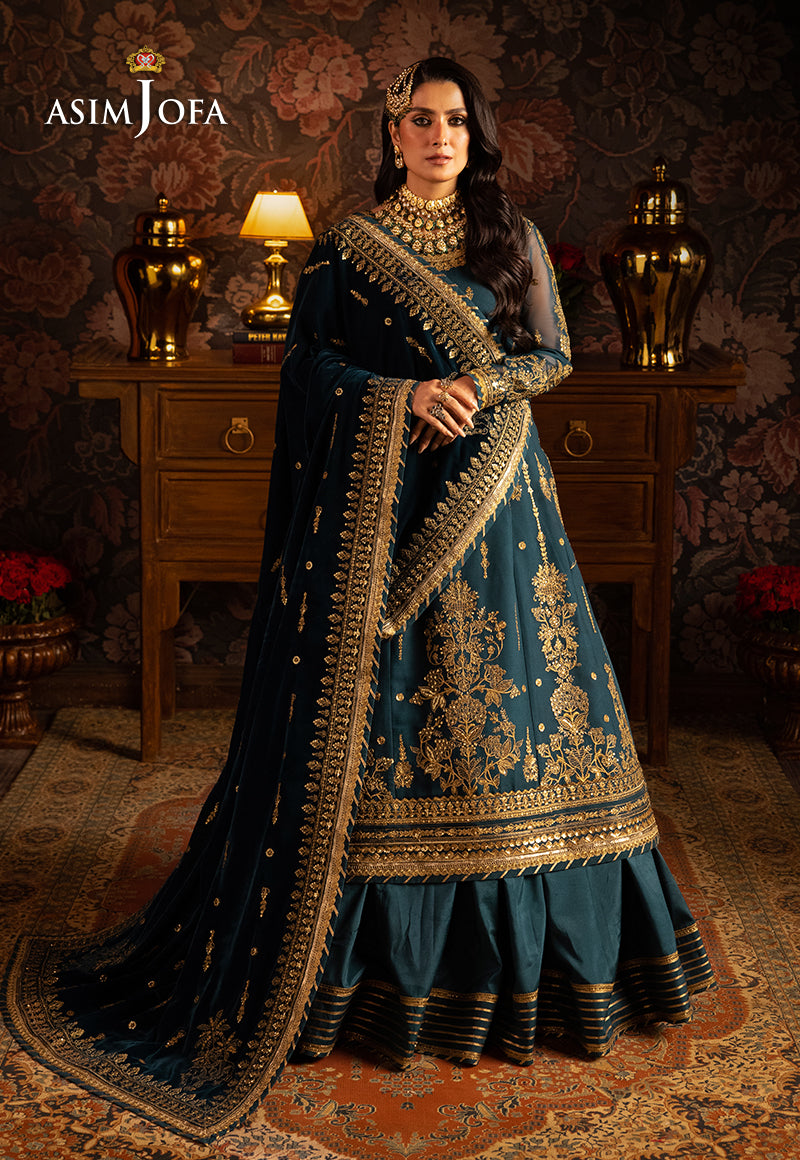
dark teal embroidered lehenga set